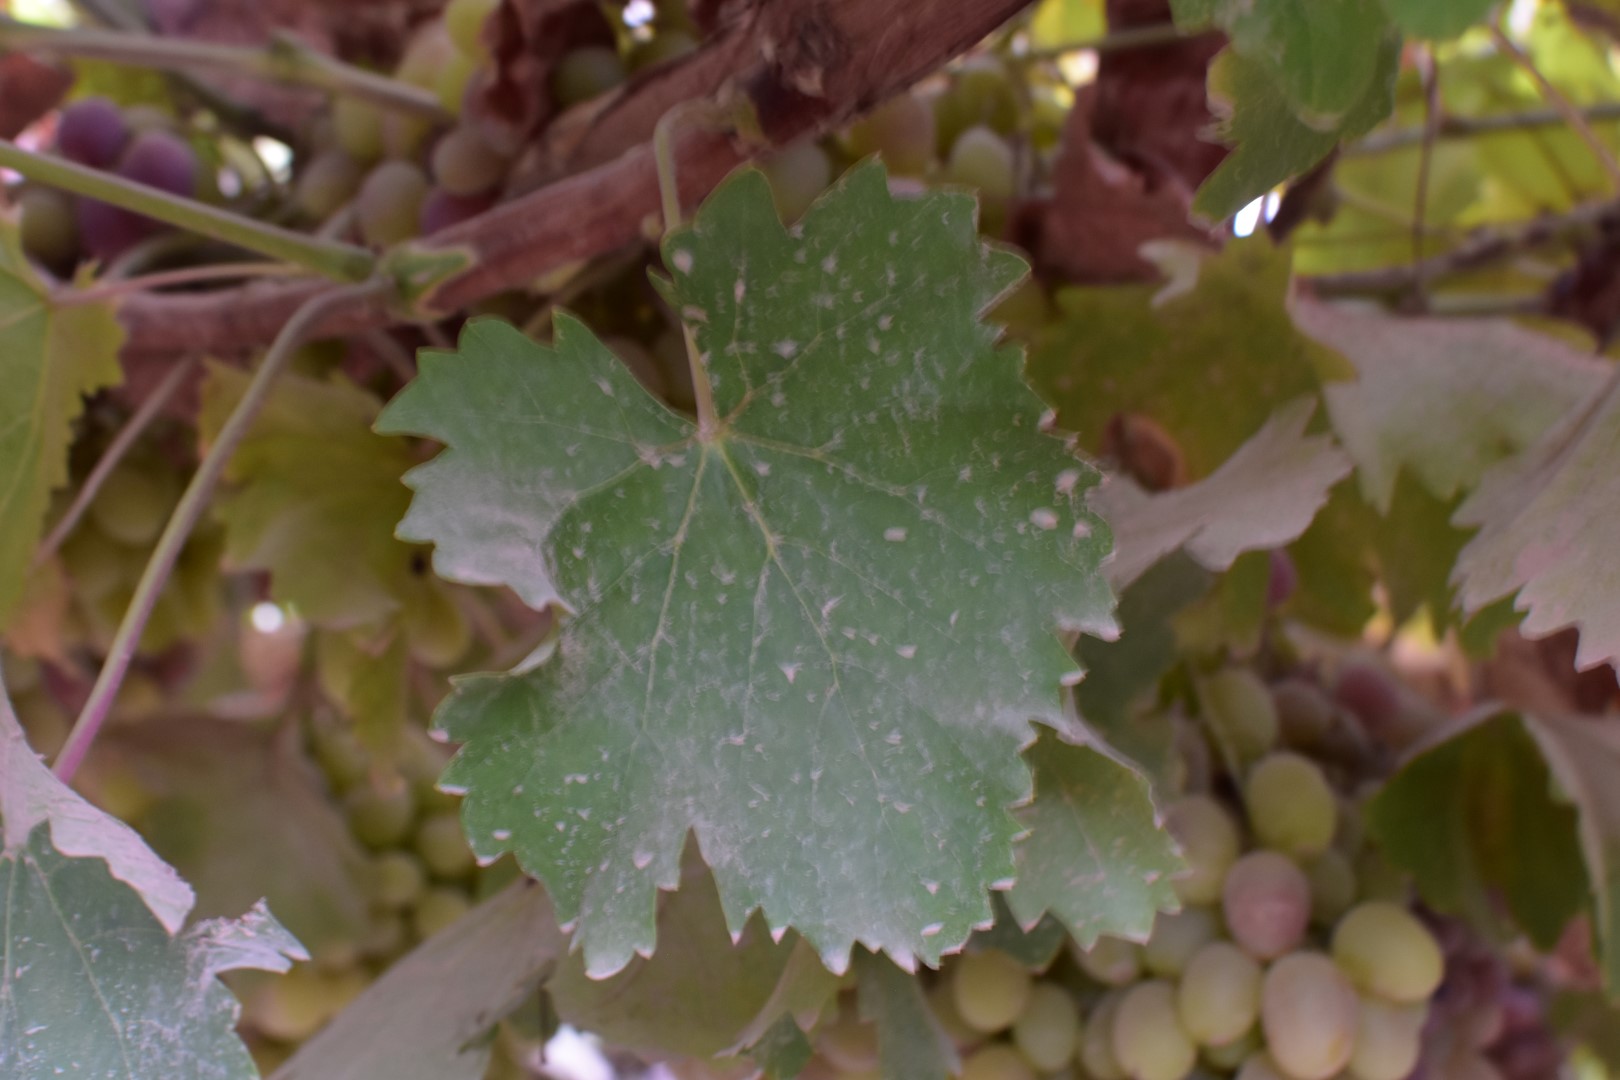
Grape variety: Kamali